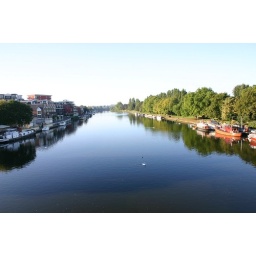
We lived in the red building for 3 years